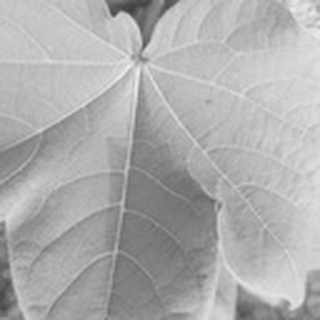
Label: healthy_cotton